Leonor, Princess of Asturias

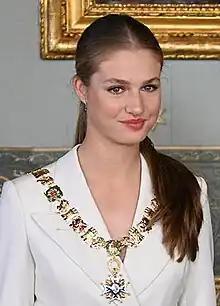
Leonor in 2023

(born 31 October 2005) is the heir presumptive to the Spanish throne. She is the elder daughter of King Felipe VI and Queen Letizia.